Gran Guerrero

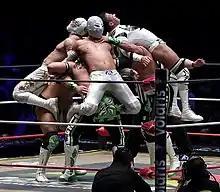
Gran Guerrero, Último Guerrero and Euforia performing a triple team move on their opponents.

During the celebration of Atlantis' 30th anniversary as a wrestler, Último Guerrero appeared after a match to berate him, as a part of the long-running storyline between the two. The appearance turned out to be a distraction, as a second Último Guerrero attacked Atlantis from behind. The two identically dressed Guerreros proceeded to beat up Atlantis and tear his mask apart. Following the match, Último Guerrero introduced his brother "Gran Guerrero" and made him a part of "Los Guerreros del Infierno". On June 15, 2013, Gran Guerrero outlasted Aeroboy, Comando Negro, El Hijo del Signo, Epidemia, Fusion, Kato Kung Lee, Laberinto, Lucifer, Magnus, Relampago, Robin and Violento Jack to win the DragonMania VIII "Dragon Scramble" match. Gran Guerrero teamed up with Último Guerrero and Niebla Roja to defeat the then reigning CMLL World Trios Champions "Los Estetas del Aire" (Máscara Dorada, Místico and Valiente) in the semi-final match of the 2014 "Homenaje a Dos Leyendas" show.